Gemma Ruiz i Palà

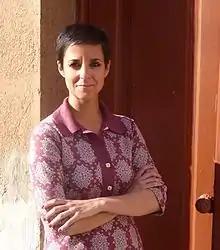
Gemma Ruiz in 2017

Gemma Ruiz i Palà (Sabadell, December 6, 1975) is a Catalan journalist and writer.